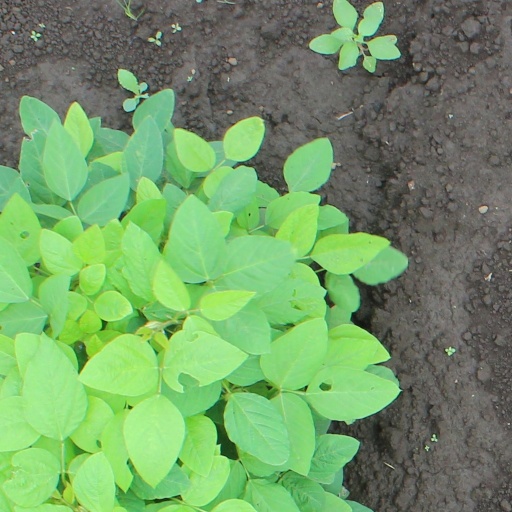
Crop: soybean